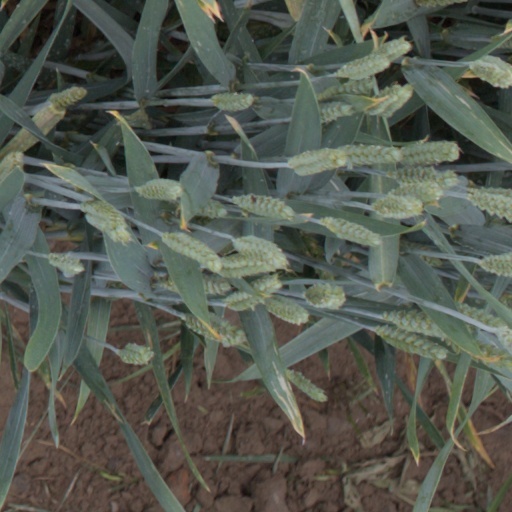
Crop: wheat